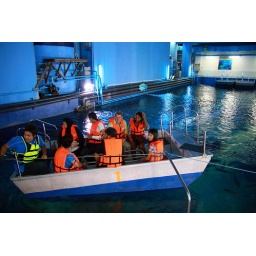
Group in water glass boat